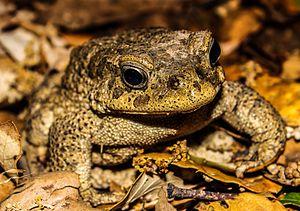
Discoglossus pictus, barrage Bni Mtir, Tunisia
La faune de Tunisie est constituée d'une grande diversité d'animaux d'affinité principalement méditerranéenne et saharo-sindienne.